Margaret Campbell, Duchess of Argyll

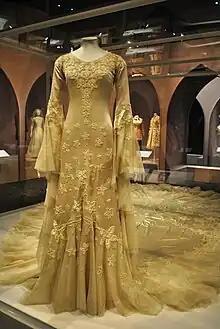
Margaret's wedding dress for her marriage to Charles Sweeny in 1933, designed by Norman Hartnell. It was made of silk satin and tulle embroidered with glass beads, with a 2.6-metre train. Victoria and Albert Museum, London

On 21 February 1933, following her conversion to Roman Catholicism, Margaret married Sweeny at the Brompton Oratory, London. Such had been the publicity surrounding her Norman Hartnell wedding dress that the traffic in Knightsbridge was blocked for three hours. For the rest of her life, Margaret was associated with glamour and elegance, being a regular client of Hartnell, Victor Stiebel, and Angele Delanghe in London before and after the Second World War. She was one of a series of society beauties photographed as classical figures by Madame Yevonde.